DI Lacertae

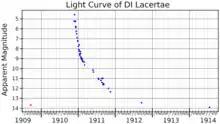
The light curve of nova DI Lacertae, plotted from data presented by Shapley. If multiple measurements with identical times were reported, they were averaged before plotting The red pre-eruption point is from Robinson.

DI Lacertae or Nova Lacertae 1910 was a nova in constellation Lacerta which appeared in 1910. It was discovered by Thomas Henry Espinell Compton Espin at Wolsingham Observatory on 30 Dec 1910, at which time it was an 8th magnitude object. Subsequent examination of pre-discovery photographic plates showed that the outburst occurred sometime between 17 November 1910 and 23 November 1910. It reached a peak brightness of magnitude 4.6 on 26 November 1910, making it visible to the naked eye. Before the nova event DI Lacertae was a 14th magnitude star, and by 1950 it had returned to 14th magnitude.